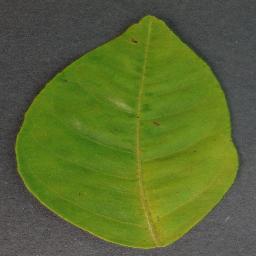
Label: Orange___Haunglongbing_(Citrus_greening)